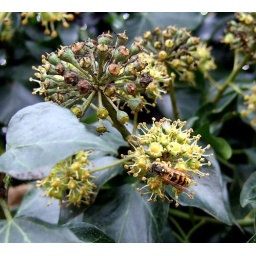
Growing on a wall in the car park where I parked today. Not exactly pretty but somehow interesting!